Agrupación Aérea Presidencial

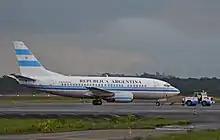
Boeing 737 T-04

The current Presidential fleet also includes two Fokker F28 (T-02 and T-03) (one always in service), a Boeing 737-500 (T-04) and a Learjet 60 (T-10). The Learjet is also used by the Air Force Chief of Staff.